Jack Starrett

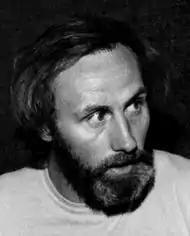

Claude Ennis "Jack" Starrett Jr. (November 2, 1936 – March 27, 1989) was an American actor and film director.